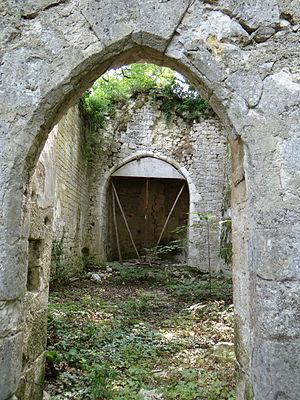
Bouloc-en-Quercy - Chapelle Saint-Caprais - Vue de la nef
Bouloc-en-Quercy, nommée Bouloc avant le 10 février 2017, est une commune française, située dans le département de Tarn-et-Garonne en région Occitanie.
Cet article recense les monuments historiques de Tarn-et-Garonne, en France.